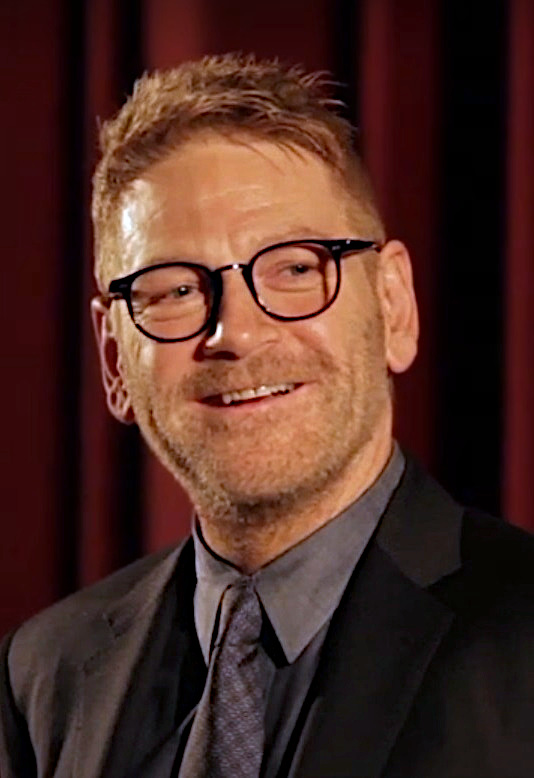
เคนเนธ บรานาห์

| honorific_prefix = เซอร์
| name = เคนเนธ บรานาห์
| image = Kenneth Branagh at diff 2015.jpg
| caption = บรานาห์ใน ค.ศ. 2015
| birth_name = เคนเนธ ชาลส์ บรานาห์
| birth_place = เบลฟาสต์ ไอร์แลนด์เหนือ
| years_active = ค.ศ. 1981–ปัจจุบัน
| spouse = unbulleted list
|
|
| partner = เฮเลนา บอนแฮม คาร์เตอร์(1994–1999)
เซอร์เคนเนธ ชาลส์ บรานาห์ ( เกิด 10 ธันวาคม ค.ศ. 1960) เป็นนักแสดง, ผู้กำกับภาพยนตร์, ผู้อำนวยการสร้างภาพยนตร์|ผู้อำนวยการสร้างและนักเขียนบทชาวไอริชทางเหนือ บรานาห์ได้รับการฝึกฝนที่ ราชสถานศิลปะการละคร (ประเทศอังกฤษ)|ราชสถานศิลปะการละคร ในกรุงลอนดอน ในปี 2015 เขาประสบความสำเร็จในฐานะประธานของ ริชาร์ด แอทเทนเบอเรอห์ เขาเป็นทั้งผู้กำกับและนักแสดงในภาพยนตร์ดัดแปลงหลายเรื่องอย่าง วิลเลียม เชกสเปียร์ รวมไปถึงการได้กำกับและแสดงเป็น "เฮนรี่ที่ 5 จอมราชันย์" (1989) (ซึ่งเขาได้รับการเสนอชื่อเข้าชิงในรางวัลออสการ์สาขารางวัลออสการ์ สาขานักแสดงนำชายยอดเยี่ยม|นักแสดงนำชายยอดเยี่ยม และ รางวัลออสการ์ สาขาผู้กำกับภาพยนตร์ยอดเยี่ยม|ผู้กำกับภาพยนตร์ยอดเยี่ยม) "รักจะแต่งต้องแบ่งหัวใจ" (1993), "โอเทลโล่ (ภาพยนตร์ พ.ศ. 2538)|โอเทลโล่" (1995), "แฮมเล็ต (ภาพยนตร์ พ.ศ. 2539)|แฮมเล็ต" (1996) (ซึ่งเขาได้รับการเสนอชื่อเข้าชิงรางวัลออสการ์สาขา รางวัลออสการ์ สาขาบทภาพยนตร์ดัดแปลงยอดเยี่ยม|บทภาพยนตร์ดัดแปลงยอดเยี่ยม) "เลิฟส์ เลเบอร์ ลอสต์ (ภาพยนตร์)|เลิฟส์ เลเบอร์ ลอสต์" (2000), "แอส ยู ไลค์ อิท (ภาพยนตร์ พ.ศ. 2549)|แอส ยู ไลค์ อิท" (2006) และภาพยนตร์ที่ดัดแปลงจากนวนิยายของอกาธา คริสตี "ฆาตกรรมบนรถด่วนโอเรียนท์เอกซ์เพรส" (2017), "ฆาตกรรมบนลำน้ำไนล์" (2022) และ "ฆาตกรรมหลอนแห่งนครเวนิส" (2023) ซึ่งเขายังแสดงเป็น แอร์กูล ปัวโร
บรานาห์ได้แสดงในภาพยนตร์และซีรีส์ทางโทรทัศน์อีกหลายเรื่องรวมถึง "Fortunes of War (TV series)|Fortunes of War" (1987) วูดดี อัลเลน "ซะเลบบริที้ (ภาพยนตร์)|ซะเลบบริที้" (1998), "คู่พิทักษ์ปราบอสูรเจ้าโลก" (1999) และได้พากย์เสียงเป็นมิเกลใน "ผจญภัยแดนมหัศจรรย์ เอลโดราโด้" (2000), "Shackleton (TV serial)|Shackleton" (2002), "แฮร์รี่ พอตเตอร์กับห้องแห่งความลับ (ภาพยนตร์)|แฮร์รี่ พอตเตอร์กับห้องแห่งความลับ" (2002), "วอร์ม สปริงส์ (ภาพยนตร์)|วอร์ม สปริงส์" (2005) ได้รับบทฐานะเป็นพลเอก เฮ็นนิง ฟ็อน เทร็สโค ใน "ยุทธการดับจอมอหังการ์อินทรีเหล็ก" (2008), "แก๊งฮากลิ้ง ซิ่งเรือร็อค" (2009), "Wallander (British TV series)|Wallander" (2008–2016), "7 วัน แล้วคิดถึงกันตลอดไป" (2011) รับบทเป็น ลอเรนซ์ โอลิวีเอร์ (ได้เสนอชื่อเข้าชิง รางวัลออสการ์ สาขา รางวัลออสการ์ สาขานักแสดงสมทบชายยอดเยี่ยม|นักแสดงสมทบชายยอดเยี่ยม) และได้รับบทเป็นผู้บัญชาการกองทัพเรือโบลตันในภาพยนตร์แอ็กชั่นระทึกขวัญ "ดันเคิร์ก (ภาพยนตร์ พ.ศ. 2560)|ดันเคิร์ก" (2017) เขาได้กำกับภาพยนตร์อย่างเช่น "เมินเสียเถิดความตาย" (1991) ซึ่งเขายังนำแสดงด้วย "สวอน ซอง (ภาพยนตร์ พ.ศ. 2535)|สวอน ซอง" (1992) (ได้เสนอชื่อเข้าชิง รางวัลออสการ์ สาขา รางวัลออสการ์ สาขาภาพยนตร์เหตุการณ์สั้นยอดเยี่ยม|ภาพยนตร์เหตุการณ์สั้นยอดเยี่ยม) "แมรี่ เชลลีย์ แฟรงเกนสไตน์" (1994) ซึ่งเขายังนำแสดงด้วย "เดอะ เมจิก ฟลูต (ภาพยนตร์ พ.ศ. 2549)|เดอะ เมจิก ฟลูต" (2006), "เฉือนเหลี่ยม คนหักคม" (2007) ภาพยนตร์ซุปเปอร์ฮีโร่จักรวาลภาพยนตร์มาร์เวล "ธอร์ เทพเจ้าสายฟ้า|ธอร์: เทพเจ้าสายฟ้า" (2011) ภาพยนตร์แอ็คชั่นระทึกขวัญ "แจ็ค ไรอัน: สายลับไร้เงา" (2014) ภาพยนตร์คนแสดงของ The Walt Disney Company|ดิสนีย์' เรื่อง "ซินเดอเรลล่า (ภาพยนตร์ พ.ศ. 2558)|ซินเดอเรลล่า" (2015) และภาพยนตร์เล่าเรื่องส่วนตัว "เบลฟาสต์ (ภาพยนตร์)|เบลฟาสต์" (2021) (ซึ่งเขาได้รับการเสนอชื่อเข้าชิงในรางวัลออสการ์สาขา รางวัลออสการ์ สาขาภาพยนตร์ยอดเยี่ยม|ภาพยนตร์ยอดเยี่ยม กับ ผู้กำกับภาพยนตร์ยอดเยี่ยม และชนะในสาขา รางวัลออสการ์ สาขาบทภาพยนตร์ดั้งเดิมยอดเยี่ยม|บทภาพยนตร์ดั้งเดิมยอดเยี่ยม)
== ผลงาน ==
===บทบาทการแสดง===
| class="wikitable sortable plainrowheaders" style="margin-right: 0;"
! ปี
! เรื่อง
! บทบาท
! หมายเหตุ
|-
| 1981
| "เกียรติยศแห่งชัยชนะ"
| นักศึกษาเคมบริดจ์
|
|-
| rowspan=2 | 1987
| "อะ มันธ์ อิน เดอะ คันทรี (ภาพยนตร์)|อะ มันธ์ อิน เดอะ คันทรี"
| เจมส์ มุน
| rowspan=6 |
|-
| "ไฮ ซีซั่น (ภาพยนตร์)|ไฮ ซีซั่น"
| ริก
|-
| 1989
| "เฮนรี่ที่ 5 จอมราชันย์"
| พระเจ้าเฮนรีที่ 5 แห่งอังกฤษ|เฮนรีที่ 5
|-
| 1991
| "เมินเสียเถิดความตาย"
| ไมค์ เชิร์ช / โรมัน สเตราส์
|-
| 1992
| "ปีเตอร์ส เฟรนส์"
| แอนดรูว์ เบนสัน
|-
| rowspan=2 | 1993
| "รักจะแต่งต้องแบ่งหัวใจ"
| เบเนดิกต์
|-
| "สวิง คิดส์ (ภาพยนตร์ พ.ศ. 2536)|สวิง คิดส์"
| เฮอร์ นอปป์, เกสตาโพ
|
|-
| 1994
| "แมรี่ เชลลีย์ แฟรงเกนสไตน์"
| วิคเตอร์ แฟรงเกนสไตน์
| rowspan=7 |
|-
| 1995
| "โอเทลโล่ (ภาพยนตร์ พ.ศ. 2538)|โอเทลโล่"
| อิอาโก
|-
| 1996
| "แฮมเล็ต (ภาพยนตร์ พ.ศ. 2539)|แฮมเล็ต"
| เจ้าชายแฮมเล็ต
|-
| rowspan=5 | 1998
| "เดอะ จินเจอร์เบรด แมน (ภาพยนตร์)|เดอะ จินเจอร์เบรด แมน"
| ริก แมกกรูเดอร์
|-
| "เดอะ ธีโอรี่ ออฟ ไฟลท์"
| ริชาดส์
|-
| "ซะเลบบริที้ (ภาพยนตร์)|ซะเลบบริที้"
| ลี ไซมอน
|-
| "เดอะ พร็อพโพซิชั่น (ภาพยนตร์ พ.ศ. 2541)|เดอะ พร็อพโพซิชั่น"
| ฟาเธอร์ ไมเคิล แม็คคินน่อน
|-
| "เดอะ แดนซ์ ออฟ ชีวา"
| พันเอกอีแวนส์
| rowspan=2 |
|-
| rowspan=2 | 1999
| "เอเลี่ยน เลิฟ ไทรแองเกิล"
| สตีเว่น เชสเตอร์แมน
|-
| "คู่พิทักษ์ปราบอสูรเจ้าโลก"
| ด็อกเตอร์ อาร์ลิสส์ เลิฟเลส
| rowspan=2 |
|-
| rowspan=4 | 2000
| "เลิฟส์ เลเบอร์ ลอสต์ (ภาพยนตร์)|เลิฟส์ เลเบอร์ ลอสต์"
| เบราวน์
|-
| "ผจญภัยแดนมหัศจรรย์ เอลโดราโด้"
| มิเกล
|
|-
| "เฮา ทู คิล ยัวร์ เนเบอร์ส ด็อก"
| ปีเตอร์ แม็คโกแวน
|
|-
| "เพนนีเวย์ เมกเกอร์"
| เดอะ เพนนีเวย์ เมกเกอร์
| rowspan=2 |
|-
| 2001
| "ชไนเดอร์ส เซคเคินด์ สตาช"
| โจเซฟ บาร์เนต
|-
| rowspan=2 | 2002
| "แรบบิท-พรูฟ เฟนซ์ (ภาพยนตร์)|แรบบิท พรูฟ เฟนซ์"
| เอ.โอ. เนวิล
| rowspan=3 |
|-
| "แฮร์รี่ พอตเตอร์กับห้องแห่งความลับ (ภาพยนตร์)|แฮร์รี่ พอตเตอร์กับห้องแห่งความลับ"
| กิลเดอรอย ล็อกฮาร์ต
|-
| 2004
| "ไฟว์ ชิลเดรน แอนด์ อิท (ภาพยนตร์)|ไฟว์ ชิลเดรน & อิท"
| อังเคิล อัลเบิร์ต
|-
| 2007
| "เฉือนเหลี่ยม คนหักคม"
| ชายในทีวี
|
|-
| 2008
| "ยุทธการดับจอมอหังการ์อินทรีเหล็ก"
| เฮ็นนิง ฟ็อน เทร็สโค
| rowspan=3 |
|-
| 2009
| "แก๊งฮากลิ้ง ซิ่งเรือร็อค"
| เซอร์อลิสแตร์ ดอร์แมนดี้
|-
| 2011
| "7 วัน แล้วคิดถึงกันตลอดไป"
| ลอเรนซ์ โอลิวีเอร์
|-
| 2012
| "สตาร์ อิน ชอร์ทส"
| มาร์ค สโนว์
|
|-
| 2014
| "แจ็ค ไรอัน: สายลับไร้เงา"
| วิกเตอร์ เชเรวิน
|
|-
| 2016
| "มายด์ฮอร์น"
| เป็นตัวเอง
|
|-
| rowspan=2 | 2017
| "ดันเคิร์ก (ภาพยนตร์ พ.ศ. 2560)|ดันเคิร์ก"
| ผู้บัญชาการกองทัพเรือโบลตัน
| rowspan=2 |
|-
| "ฆาตกรรมบนรถด่วนโอเรียนท์เอกซ์เพรส"
| แอร์กูล ปัวโร
|-
| rowspan=2 | 2018
| "อเวนเจอร์ส: มหาสงครามล้างจักรวาล"
| ชาวแอสการ์ดที่วอขอความช่วยเหลือ
|
|-
| "ออล อิส ทรู"
| วิลเลียม เชกสเปียร์
|-
| 2020
| "เทเน็ท"
| อันเดร ซาทอร์
|-
| rowspan=2 | 2022
| "สาวน้อยผจญไฟหัวใจไม่หยุดฝัน"
| ชอว์น โนแลน
|
|-
| "ฆาตกรรมบนลำน้ำไนล์"
| แอร์กูล ปัวโร
|-
| rowspan=2 | 2023
| "ออปเพนไฮเมอร์"
| นิลส์ โปร์
|-
| "ฆาตกรรมหลอนแห่งนครเวนิส"
| แอร์กูล ปัวโร
|
===ภาพยนตร์===
| class="wikitable sortable"
! rowspan=2 | ปี
! rowspan=2 | เรื่อง
! colspan=3 | ตำแหน่ง
! rowspan=2 | หมายเหตุ
|-
! ผู้กำกับ
! เขียนบท
! ผู้อำนวยการสร้าง
|-
| 1988
| "ทเวนตี้ ไนท์ (ภาพยนตร์ พ.ศ. 2531)|ทเวนตี้ ไนท์"
|
|
|
|
|-
| 1989
| "เฮนรี่ที่ 5 จอมราชันย์"
|
|
|
| rowspan=3 |
|-
| 1991
| "เมินเสียเถิดความตาย"
|
|
|
|-
| rowspan=2 | 1992
| "ปีเตอร์ส เฟรนส์"
|
|
|
|-
| "สวอน ซอง (ภาพยนตร์ พ.ศ. 2535)|สวอน ซอง"
|
|
|
|
|-
| 1993
| "รักจะแต่งต้องแบ่งหัวใจ"
|
|
|
| rowspan=5 |
|-
| 1994
| "แมรี่ เชลลีย์ แฟรงเกนสไตน์"
|
|
|
|-
| 1995
| "อิน เดอะ บลีค มิดวินเทอร์ (ภาพยนตร์)|อิน เดอะ บลีค มิดวินเทอร์"
|
|
|
|-
| 1996
| "แฮมเล็ต (ภาพยนตร์ พ.ศ. 2539)|แฮมเล็ต"
|
|
|
|-
| 2000
| "เลิฟส์ เลเบอร์ ลอสต์ (ภาพยนตร์)|เลิฟส์ เลเบอร์ ลอสต์"
|
|
|
|-
| 2003
| "ลีเซ็นนิง (ภาพยนตร์)|ลีเซ็นนิง"
|
|
|
|
|-
| rowspan=2 | 2006
| "เดอะ เมจิก ฟลูต"
|
|
|
| rowspan=8 |
|-
| "แอส ยู ไลค์ อิท"
|
|
|
|-
| 2007
| "เฉือนเหลี่ยม คนหักคม"
|
|
|
|-
| 2011
| "ธอร์ เทพเจ้าสายฟ้า|ธอร์: เทพเจ้าสายฟ้า"
|
|
|
|-
| 2014
| "แจ็ค ไรอัน: สายลับไร้เงา"
|
|
|
|-
| 2015
| "ซินเดอเรลล่า (ภาพยนตร์ พ.ศ. 2558)|ซินเดอเรลล่า"
|
|
|
|-
| 2017
| "ฆาตกรรมบนรถด่วนโอเรียนท์เอกซ์เพรส"
|
|
|
|-
| 2018
| "ออล อิส ทรู"
|
|
|
|-
| 2020
| "อาร์ทิมิส ฟาวล์ (ภาพยนตร์)|อาร์ทิมิส ฟาวล์: ผจญภัยสายลับใต้พิภพ"
|
|
|
|
|-
| 2021
| "เบลฟาสต์ (ภาพยนตร์)|เบลฟาสต์"
|
|
|
|-
| 2022
| "ฆาตกรรมบนลำน้ำไนล์"
|
|
|
|-
| 2023
| "ฆาตกรรมหลอนแห่งนครเวนิส"
|
|
|
|
==ผลตอบรับ==
ผลตอบรับ ทั้งคำวิจารณ์และรายได้ จากการกำกับภาพยนตร์ทั้งหมด 20 เรื่องของ เคนเนธ บรานาห์
| class="wikitable sortable"
|-
! ปี
! เรื่อง
! รอตเทนโทเมโทส์
! colspan=2 | เมทาคริติก
! width=90 | อินเทอร์เน็ตมูวีเดตาเบส|ไอเอ็มดีบี
! ทุนสร้าง
! รายได้ทั่วโลก
|-
| 1989 || "เฮนรี่ที่ 5 จอมราชันย์" ||ไฟล์:Rotten Tomatoes.svg|12px 98% || rowspan=2 style="background-color:#66CC33;" |
| 83 || style="text-align:center;" | 7.5 || style="text-align:center;" | $9,000,000 || align="right" | $10,176,701
|-
| 1991 || "เมินเสียเถิดความตาย" ||ไฟล์:Rotten Tomatoes.svg|12px 81% || 66 || style="text-align:center;" | 6.8 || style="text-align:center;" | $15,000,000 || align="right" | $38,016,380
|-
| 1992 || "ปีเตอร์ส เฟรนส์" ||ไฟล์:Rotten Tomatoes.svg|12px 65% || colspan=2 || style="text-align:center;" | 7.0 || style="text-align:center;" | $5,000,000 || align="right" | $4,058,564
|-
| 1993 || "รักจะแต่งต้องแบ่งหัวใจ" ||ไฟล์:Rotten Tomatoes.svg|12px 90% || style="background-color:#66CC33;" |
| 80 || style="text-align:center;" | 7.3 || style="text-align:center;" | $11,000,000 || align="right" | $22,549,338
|-
| 1994 || "แมรี่ เชลลีย์ แฟรงเกนสไตน์" ||ไฟล์:Rotten Tomatoes rotten.svg|12px 42% || style="background-color:#FFCC33;" |
| 49 || style="text-align:center;" | 6.3 || style="text-align:center;" | $45,000,000 || align="right" | $112,006,296
|-
| 1995 || "อิน เดอะ บลีค มิดวินเทอร์" ||ไฟล์:Rotten Tomatoes.svg|12px 81% || rowspan=2 colspan=2 || style="text-align:center;" | 7.2 || || align="right" | $469,571
|-
| 1996 || "แฮมเล็ต" ||ไฟล์:Rotten Tomatoes.svg|12px 95% || style="text-align:center;" | 7.7 || style="text-align:center;" | $18,000,000 || align="right" | $6,288,230
|-
| 2000 || "เลิฟส์ เลเบอร์ ลอสต์" ||ไฟล์:Rotten Tomatoes rotten.svg|12px 50% || style="background-color:#FF0000;" |
| 35 || style="text-align:center;" | 5.9 || style="text-align:center;" | $13,000,000 || align="right" | $299,792
|-
| rowspan=2 | 2006 || "เดอะ เมจิก ฟลูต" ||ไฟล์:Rotten Tomatoes.svg|12px 70% || style="background-color:#FFCC33;" |
| 55 || style="text-align:center;" | 6.5 || style="text-align:center;" | $27,000,000 || align="right" | $2,000,853
|-
| "แอส ยู ไลค์ อิท" ||ไฟล์:Rotten Tomatoes rotten.svg|12px 36% || style="background-color:#66CC33;" |
| 75 || style="text-align:center;" | 6.1 || rowspan=2 || align="right" | $563,162
|-
| 2007 || "เฉือนเหลี่ยม คนหักคม" ||ไฟล์:Rotten Tomatoes rotten.svg|12px 36% || rowspan=3 style="background-color:#FFCC33;" |
| 49 || style="text-align:center;" | 6.4 || align="right" | $4,889,751
|-
| 2011 || "ธอร์: เทพเจ้าสายฟ้า" ||ไฟล์:Rotten Tomatoes.svg|12px 77% || 57 || style="text-align:center;" | 7.0 || style="text-align:center;" | $150,000,000 || align="right" | $449,326,618
|-
| 2014 || "แจ็ค ไรอัน: สายลับไร้เงา" ||ไฟล์:Rotten Tomatoes rotten.svg|12px 54% || 57 || style="text-align:center;" | 6.2 || style="text-align:center;" | $60,000,000 || align="right" | $135,511,030
|-
| 2015 || "ซินเดอเรลล่า" ||ไฟล์:Rotten Tomatoes.svg|12px 84% || style="background-color:#66CC33;" |
| 67 || style="text-align:center;" | 6.9 || style="text-align:center;" | $95,000,000 || align="right" | $543,514,353
|-
| 2017 || "ฆาตกรรมบนรถด่วนโอเรียนท์เอกซ์เพรส" ||ไฟล์:Rotten Tomatoes.svg|12px 60% || rowspan=2 style="background-color:#FFCC33;" |
| 52 || style="text-align:center;" | 6.5 || style="text-align:center;" | $55,000,000 || align="right" | $352,794,081
|-
| 2018 || "ออล อิส ทรู" ||ไฟล์:Rotten Tomatoes.svg|12px 72% || 59 || style="text-align:center;" | 6.3 || || align="right" | $3,019,143
|-
| 2020 || "อาร์ทิมิส ฟาวล์: ผจญภัยสายลับใต้พิภพ" ||ไฟล์:Rotten Tomatoes rotten.svg|12px 8% || style="background-color:#FF0000;" |
| 31 || style="text-align:center;" | 4.3 || style="text-align:center;" | $125,000,000 ||
|-
| 2021 || "เบลฟาสต์" ||ไฟล์:Rotten Tomatoes.svg|12px 86% || style="background-color:#66CC33;" |
| 75 || style="text-align:center;" | 7.2 || style="text-align:center;" | $25,000,000 || align="right" | $49,158,709
|-
| 2022 || "ฆาตกรรมบนลำน้ำไนล์" ||ไฟล์:Rotten Tomatoes.svg|12px 61% || style="background-color:#FFCC33;" |
| 52 || style="text-align:center;" | 6.3 || style="text-align:center;" | $90,000,000 || align="right" | $137,307,235
|-
| 2023 || "ฆาตกรรมหลอนแห่งนครเวนิส" ||ไฟล์:Rotten Tomatoes.svg|12px 75% || style="background-color:#66CC33;" |
| 63 || style="text-align:center;" | 6.5 || style="text-align:center;" | $60,000,000 || align="right" | $122,290,456
|-
! colspan=2 | เฉลี่ย รวม
! ไฟล์:Rotten Tomatoes.svg|12px 66%
! colspan=2 | 59
! 6.6
! $803 ล้าน
! $1,994,240,263
|
ไฟล์:Rotten Tomatoes rotten.svg|16px
สีแดง สีส้ม สีเขียว
—
$
==รางวัลที่ได้รับ==
จำนวนรางวัลที่เข้าชิงและได้รับจากภาพยนตร์ของ เคนเนธ บรานาห์
== อ้างอิง ==
==แหล่งข้อมูลอื่น==
*
หมวดหมู่:นักแสดงไอร์แลนด์เหนือ
หมวดหมู่:บุคคลจากเบลฟาสต์
หมวดหมู่:เซอร์
หมวดหมู่:ผู้กำกับภาพยนตร์ชาวไอร์แลนด์เหนือ
หมวดหมู่:ศิษย์เก่าจากราชสถานศิลปะการละคร